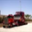
Label: truck